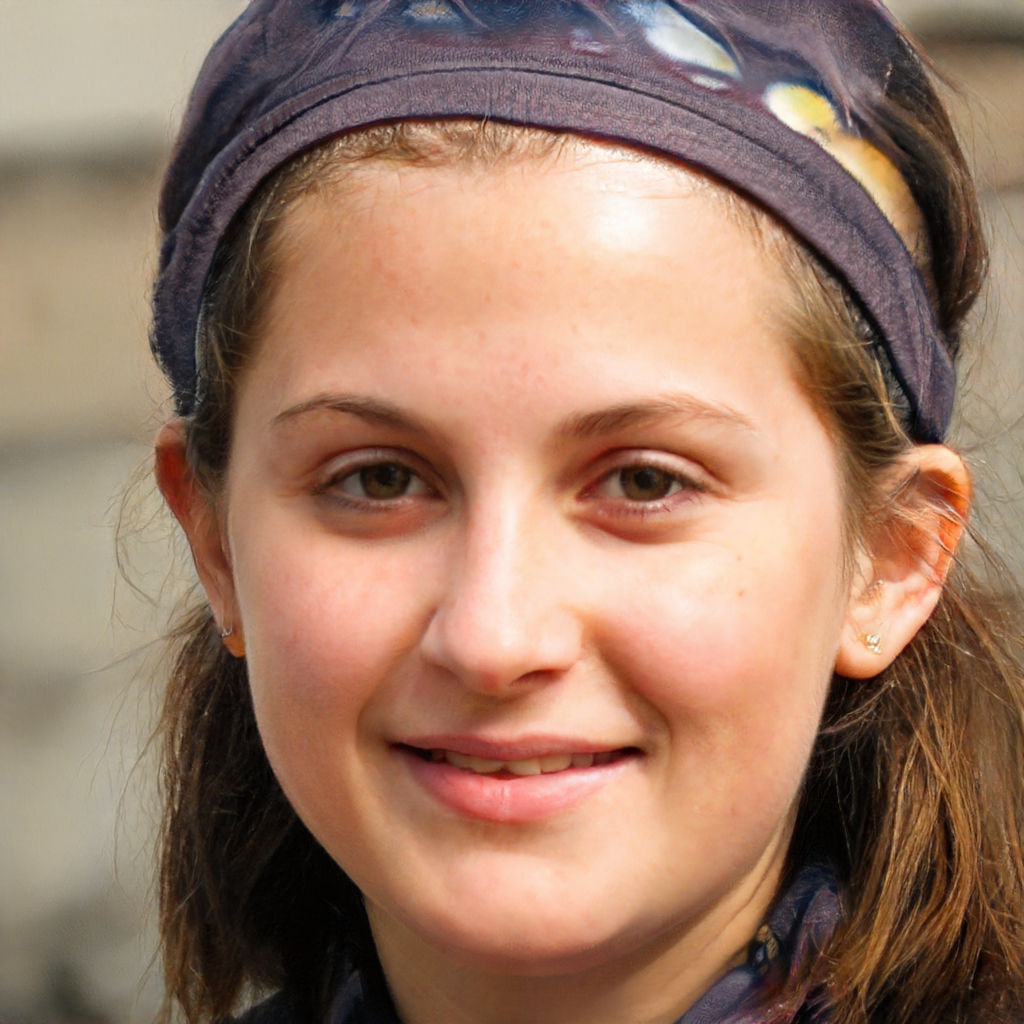
Portrait style: Real Portrait